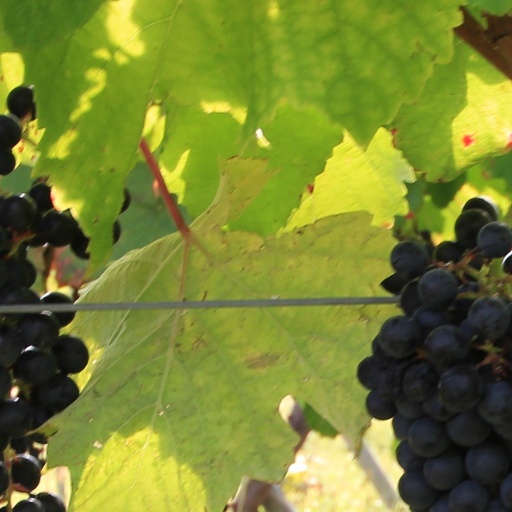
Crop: grape